Describe the emotion expressed in this image:  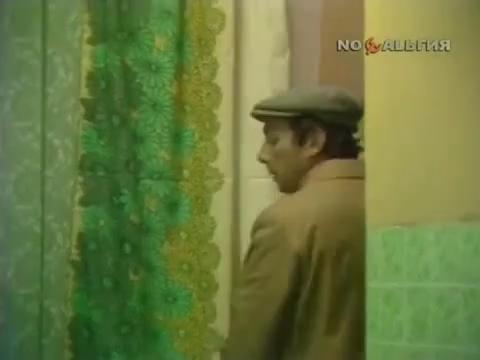
This person displays Suffering, valence and arousal with low intensity.